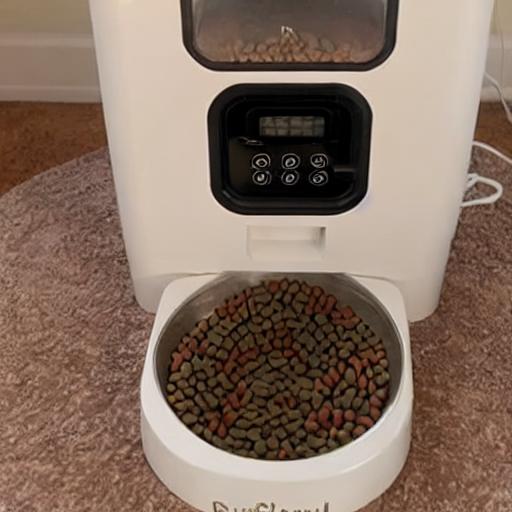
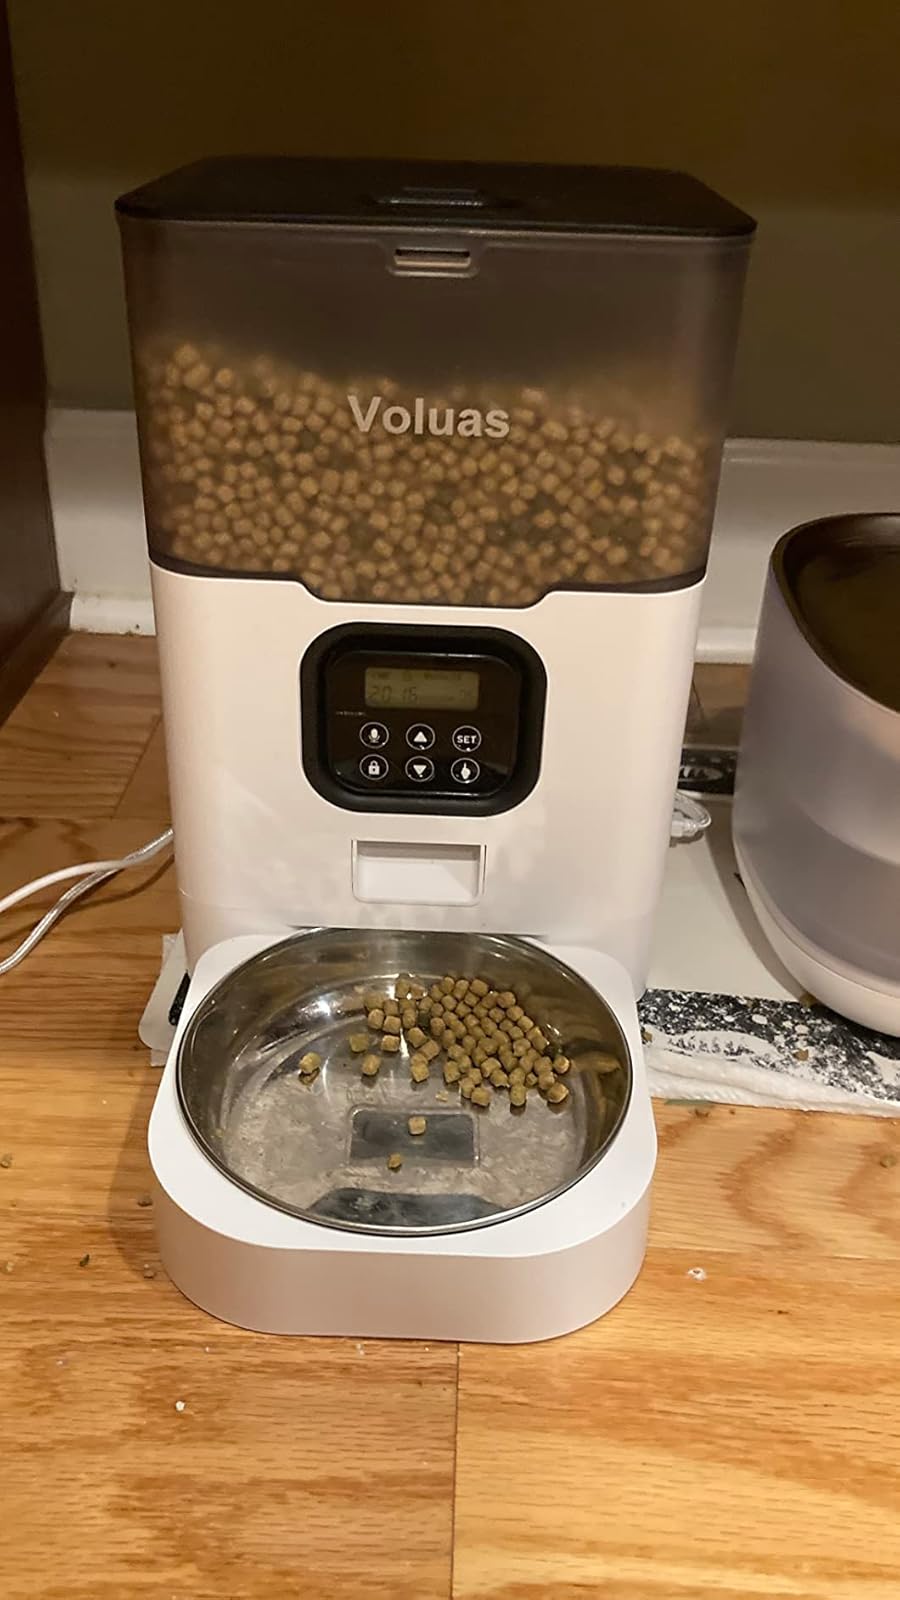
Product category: items_feeder
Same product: no